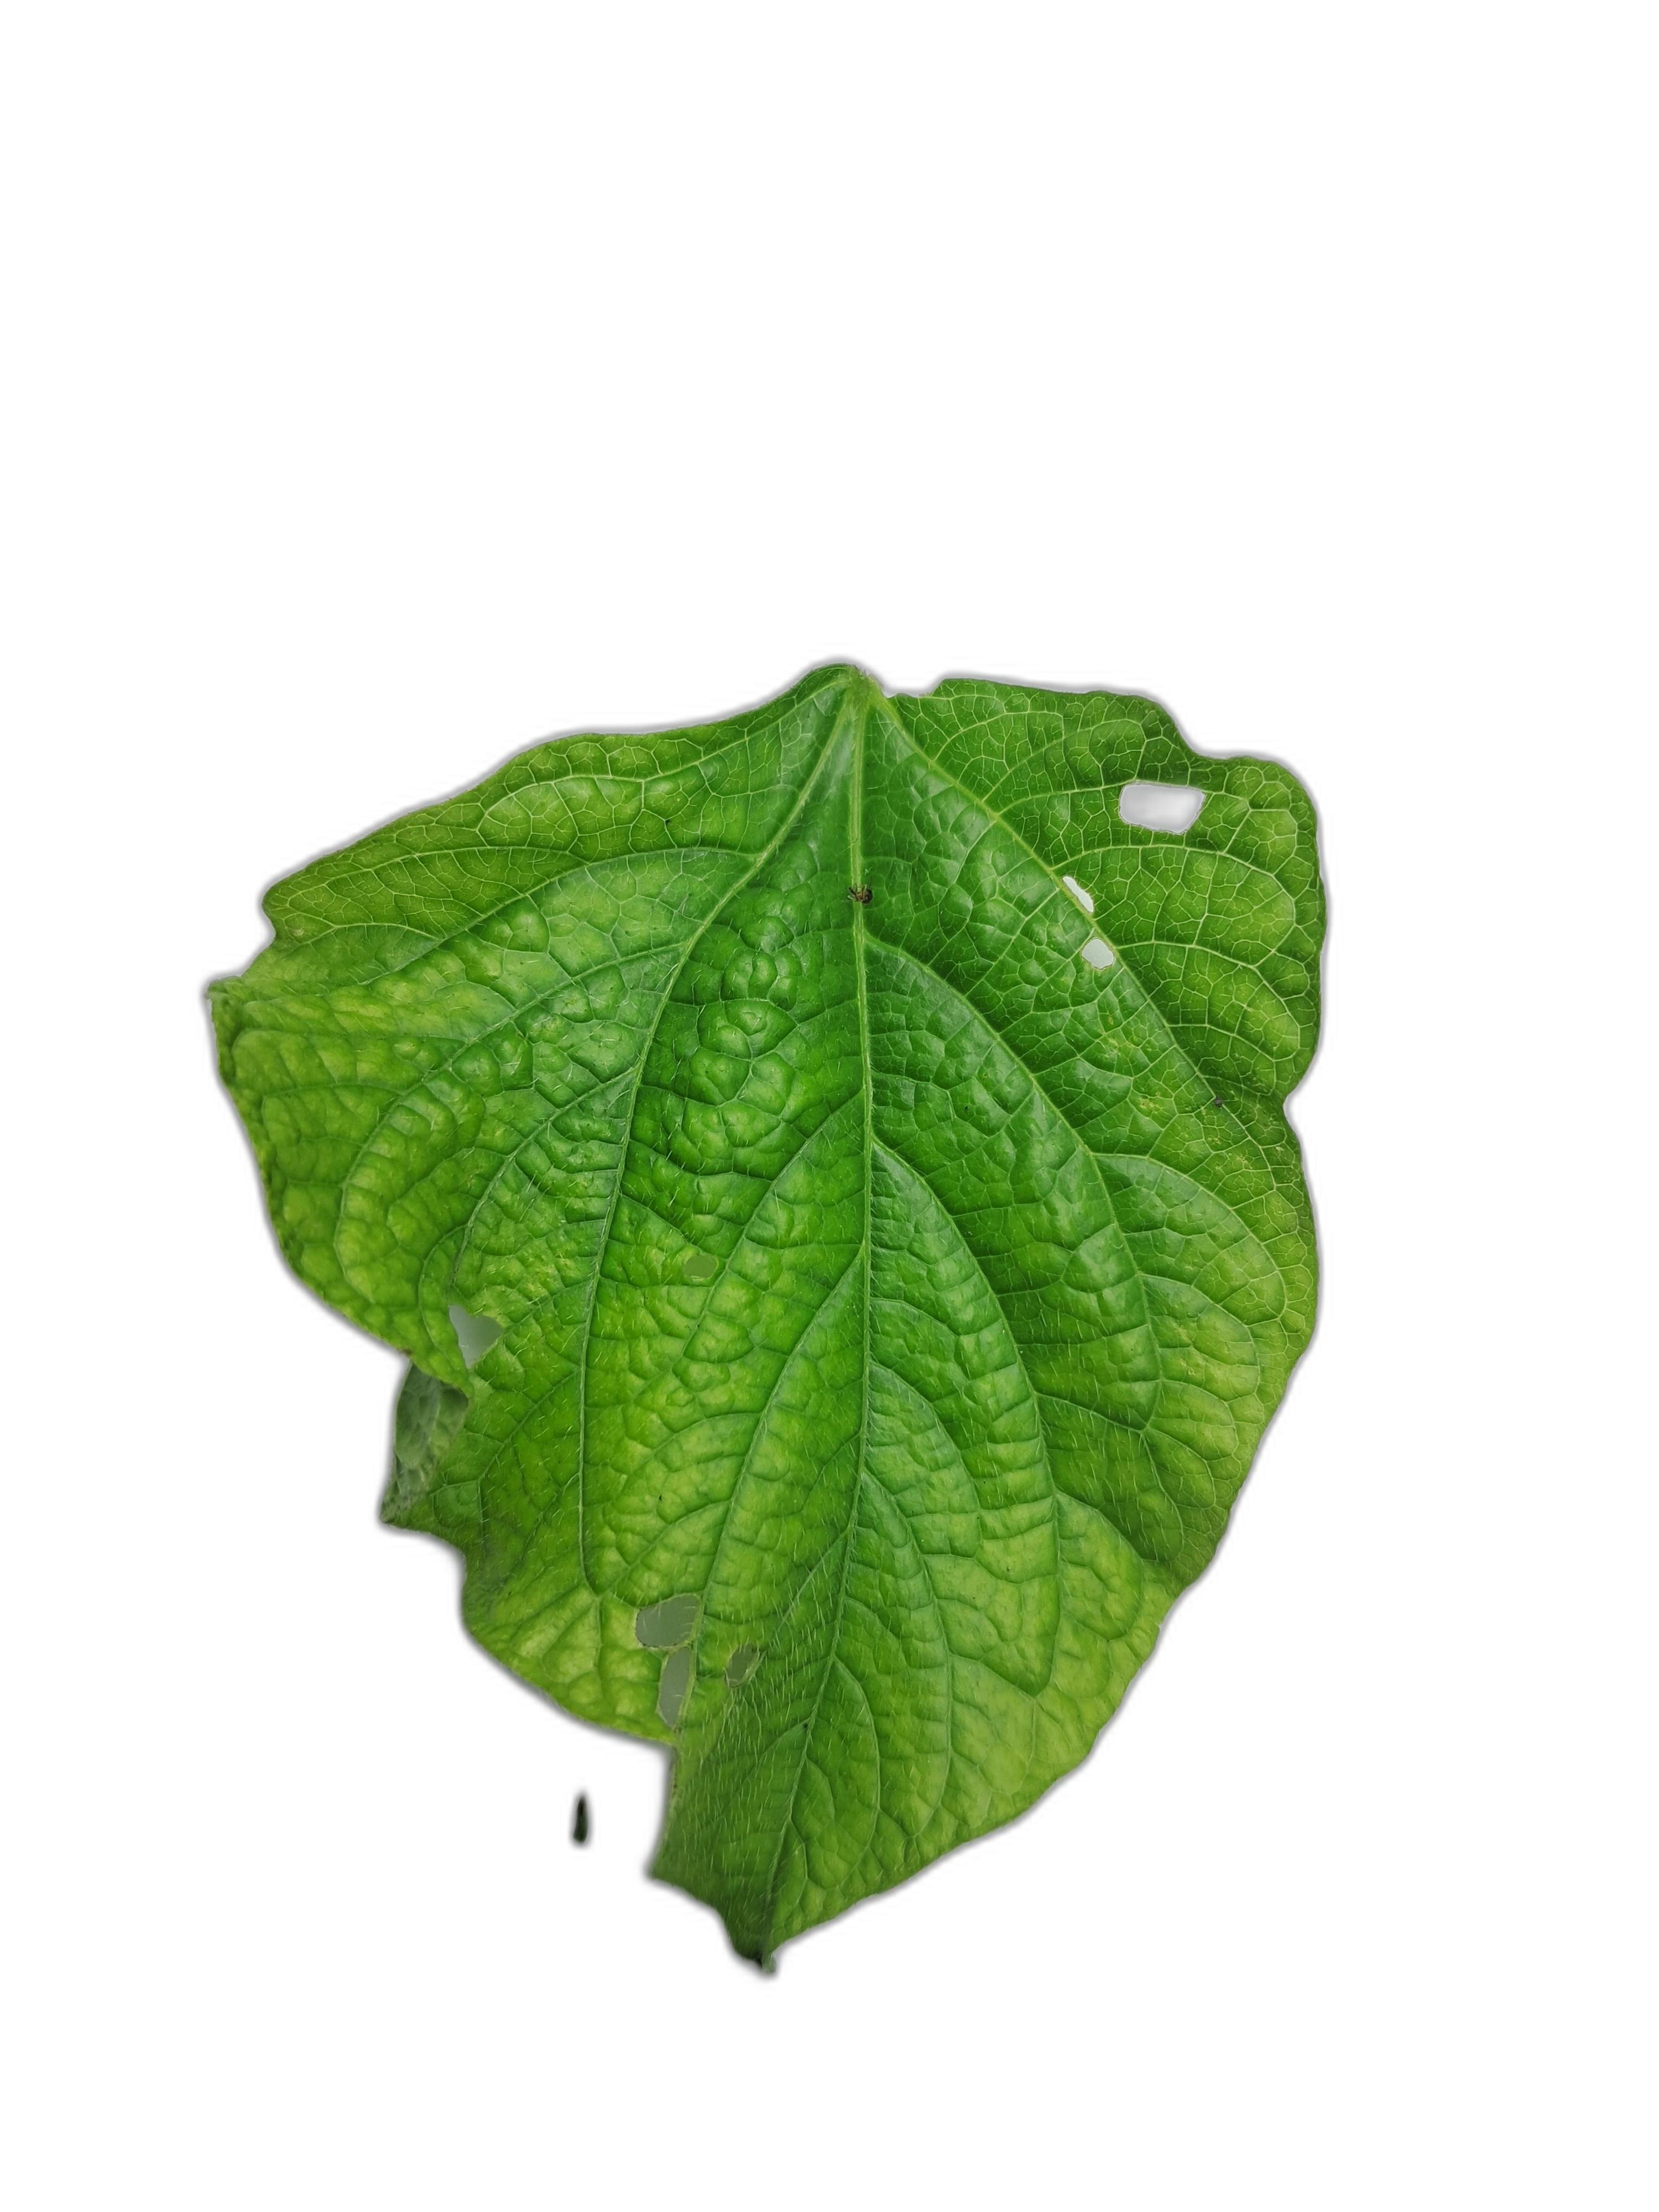
Label: Leaf Crinkle